Ringling Brothers Parade Film

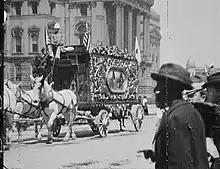
still from the film

Ringling Brothers Parade Film is a 1902 short subject film produced by William Nicholas Selig. The three-minute film captures a Ringling Brothers Circus parade featuring elephants, camels, and caged lions in downtown Indianapolis, Indiana. Onlookers are visible along the route as the parade moved south on Capitol Avenue, past the Indiana Statehouse, then east on Washington Street.